Oliver Koppell

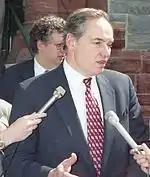

Gabriel Oliver Koppell (born December 15, 1940) is an American lawyer and politician from New York City. A member of the Democratic Party, he is a former member of the New York City Council and the former New York Attorney General.